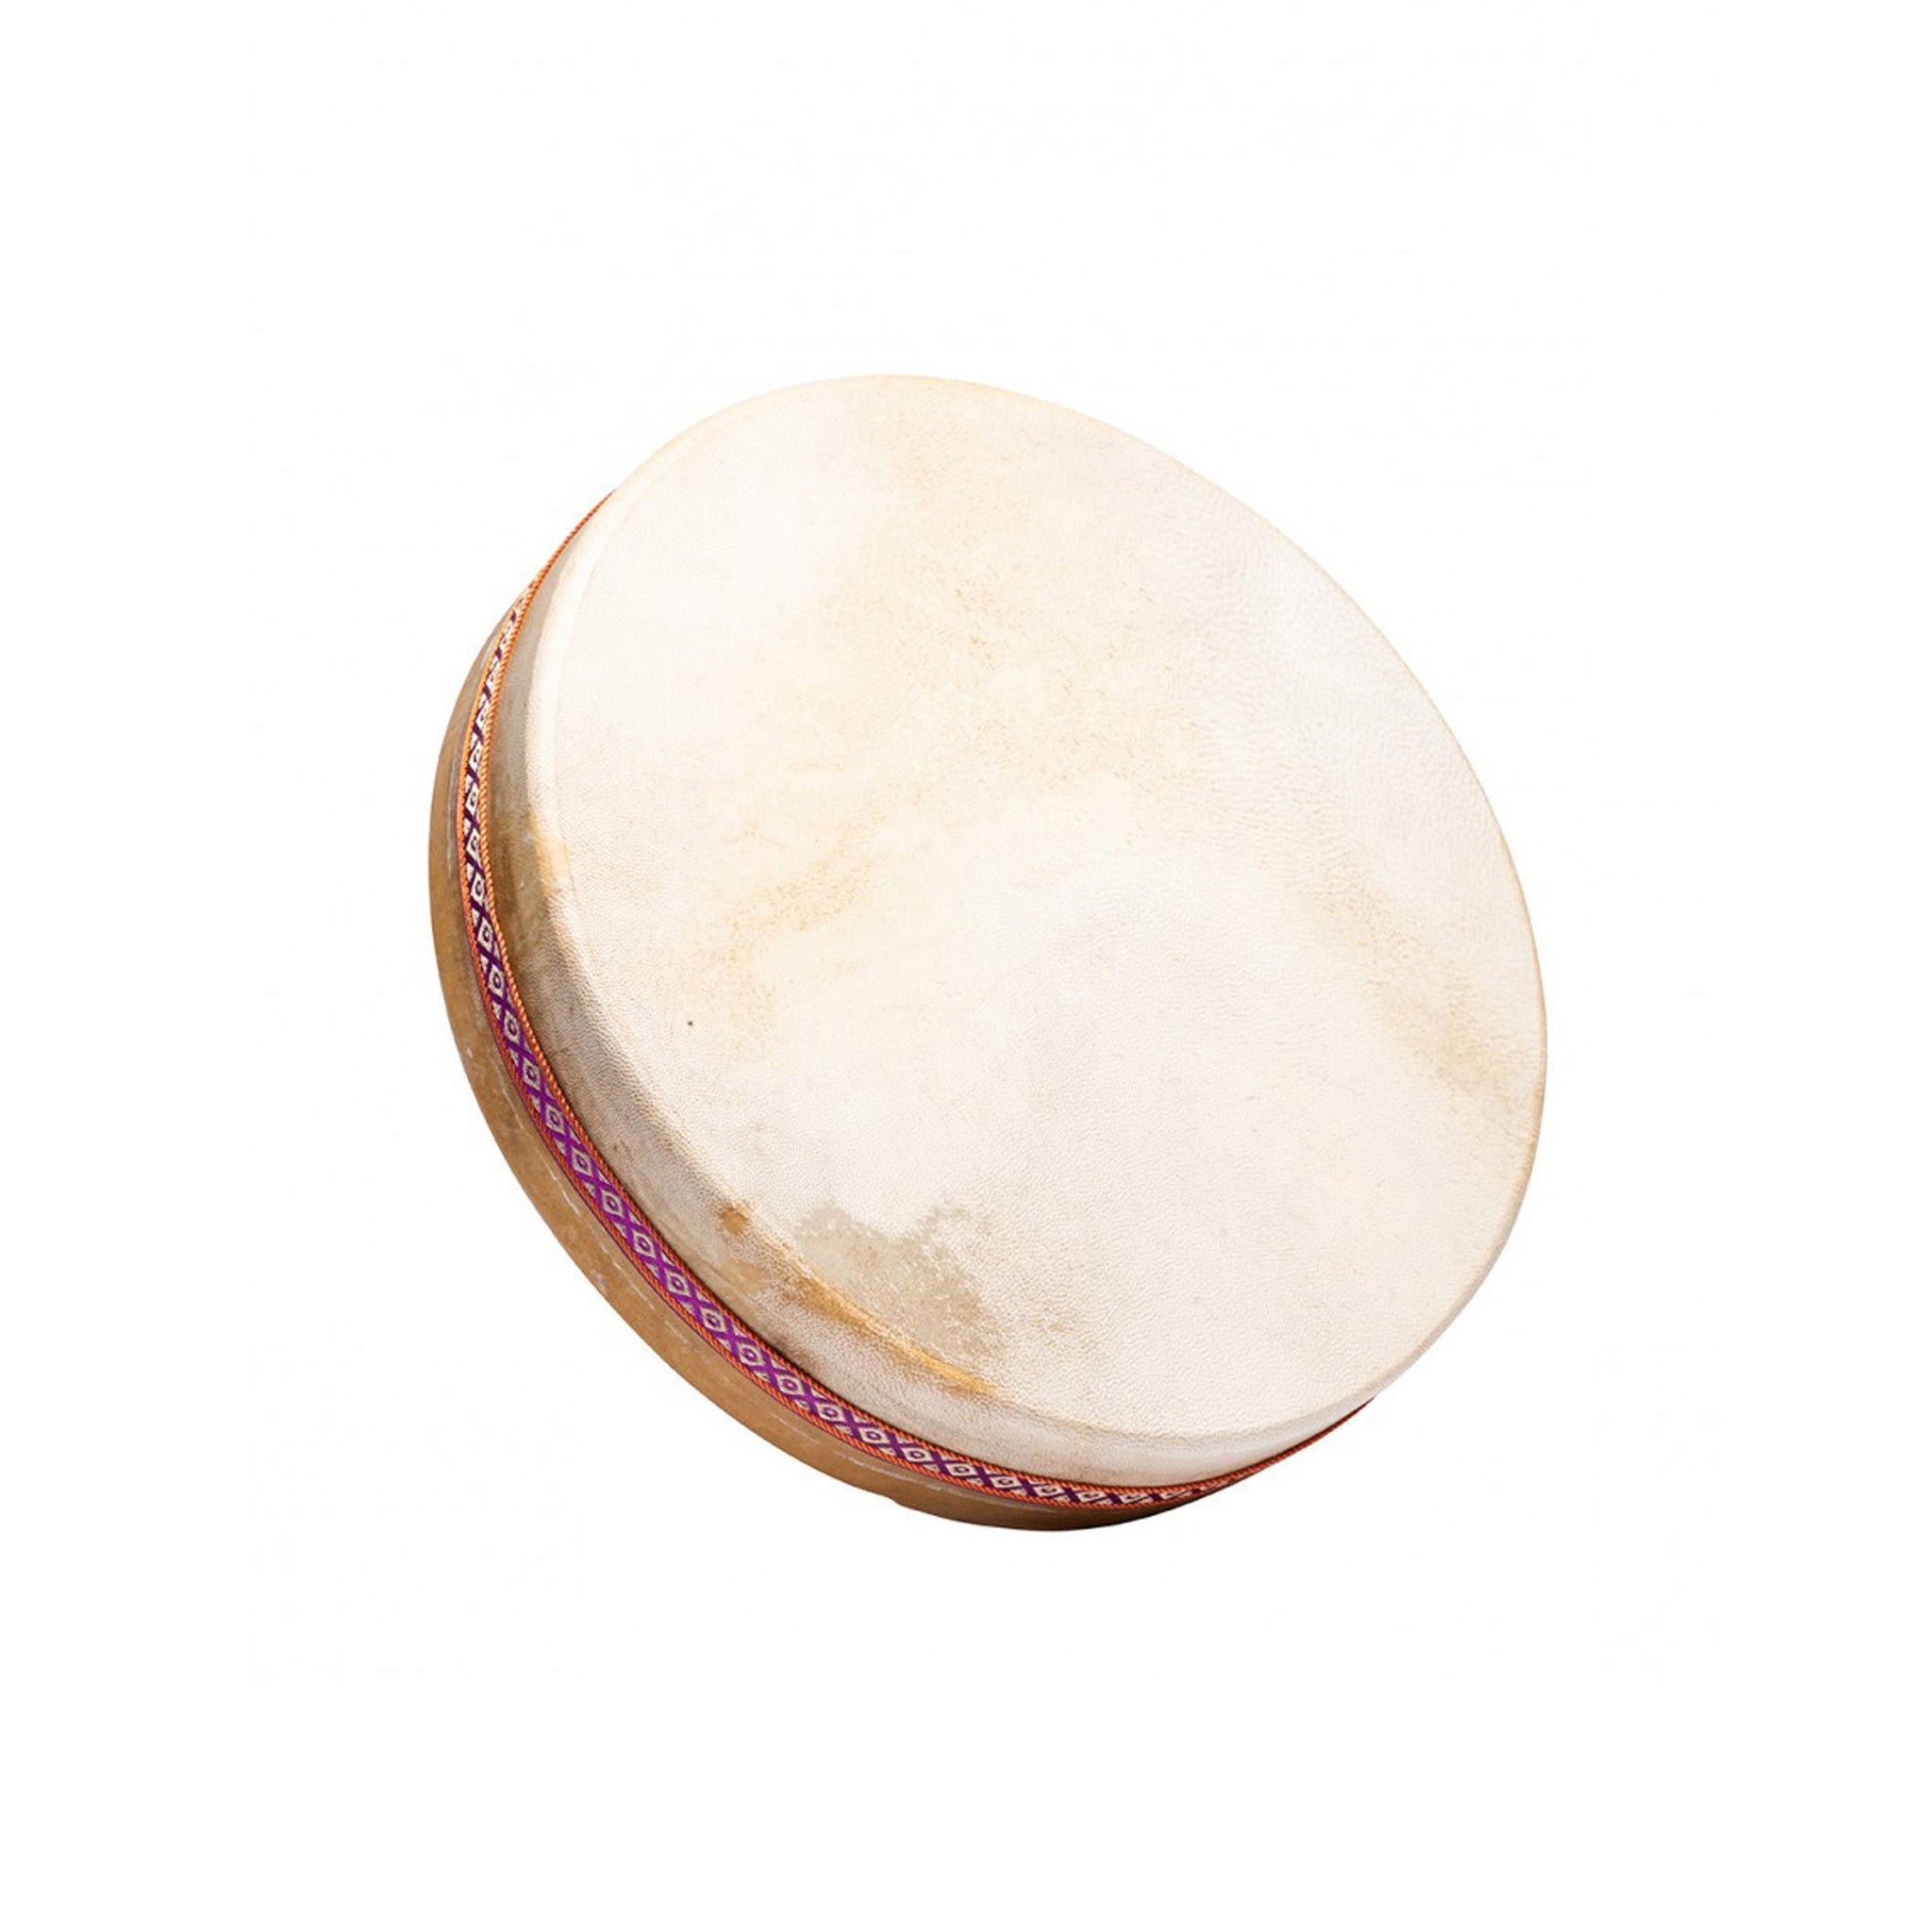
Wave drum
Introducing the wave drum These natural wave drums offer an alternative to the more common plastic drums. Shaped and designed like a tambour, they feature a wooden rim adorned with decorative fabric, a natural skin drumhead, and small beads inside. They are an ideal addition to any classroom or percussion setup. Sounds of the sea Sealed inside the drum are the small beads which create different sounds when you roll and wave the drum - mimicking the sound of the ocean. You can also strike the drum with your hand or a beater to create a wider spectrum of sounds. Engaging design Whilst the head of the drum is natural skin for tone production, the base is translucent, so you can be mesmerised by the beads rolling around in the drum. It’s perfect for classroom education and music sensory groups.
Brand: Percussion Plus
Category: Arts & Entertainment > Hobbies & Creative Arts > Musical Instruments > Percussion > Hand Percussion > Hand Drums > Frame Drums